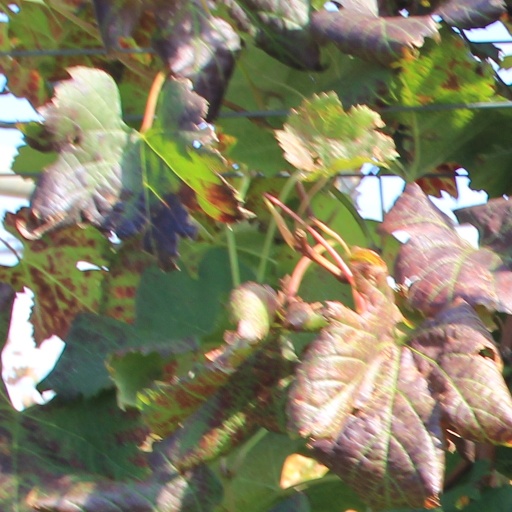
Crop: grape